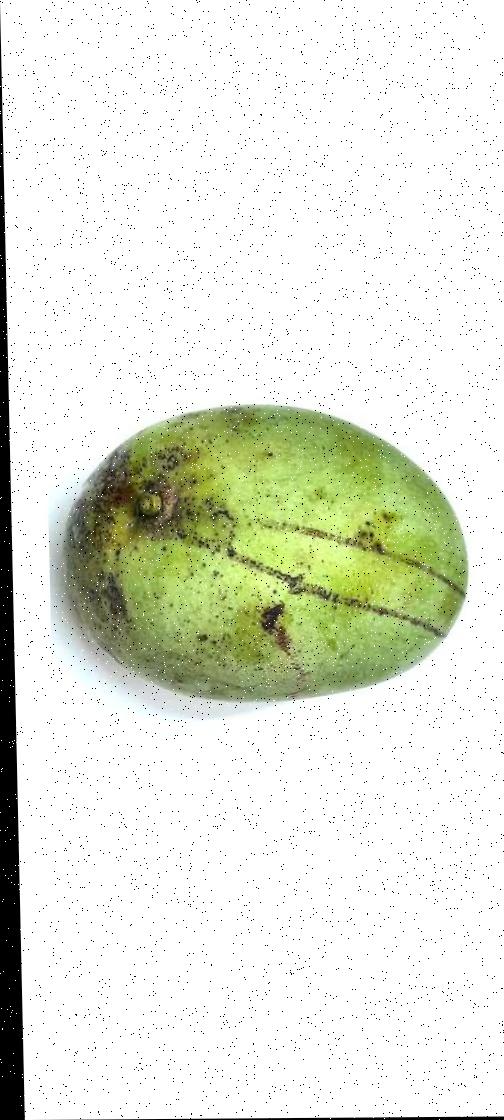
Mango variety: Fazli Shurmai